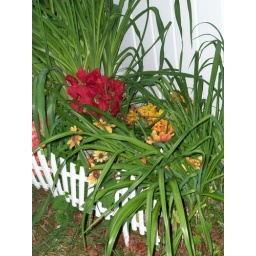
my mom flower in her flower bed